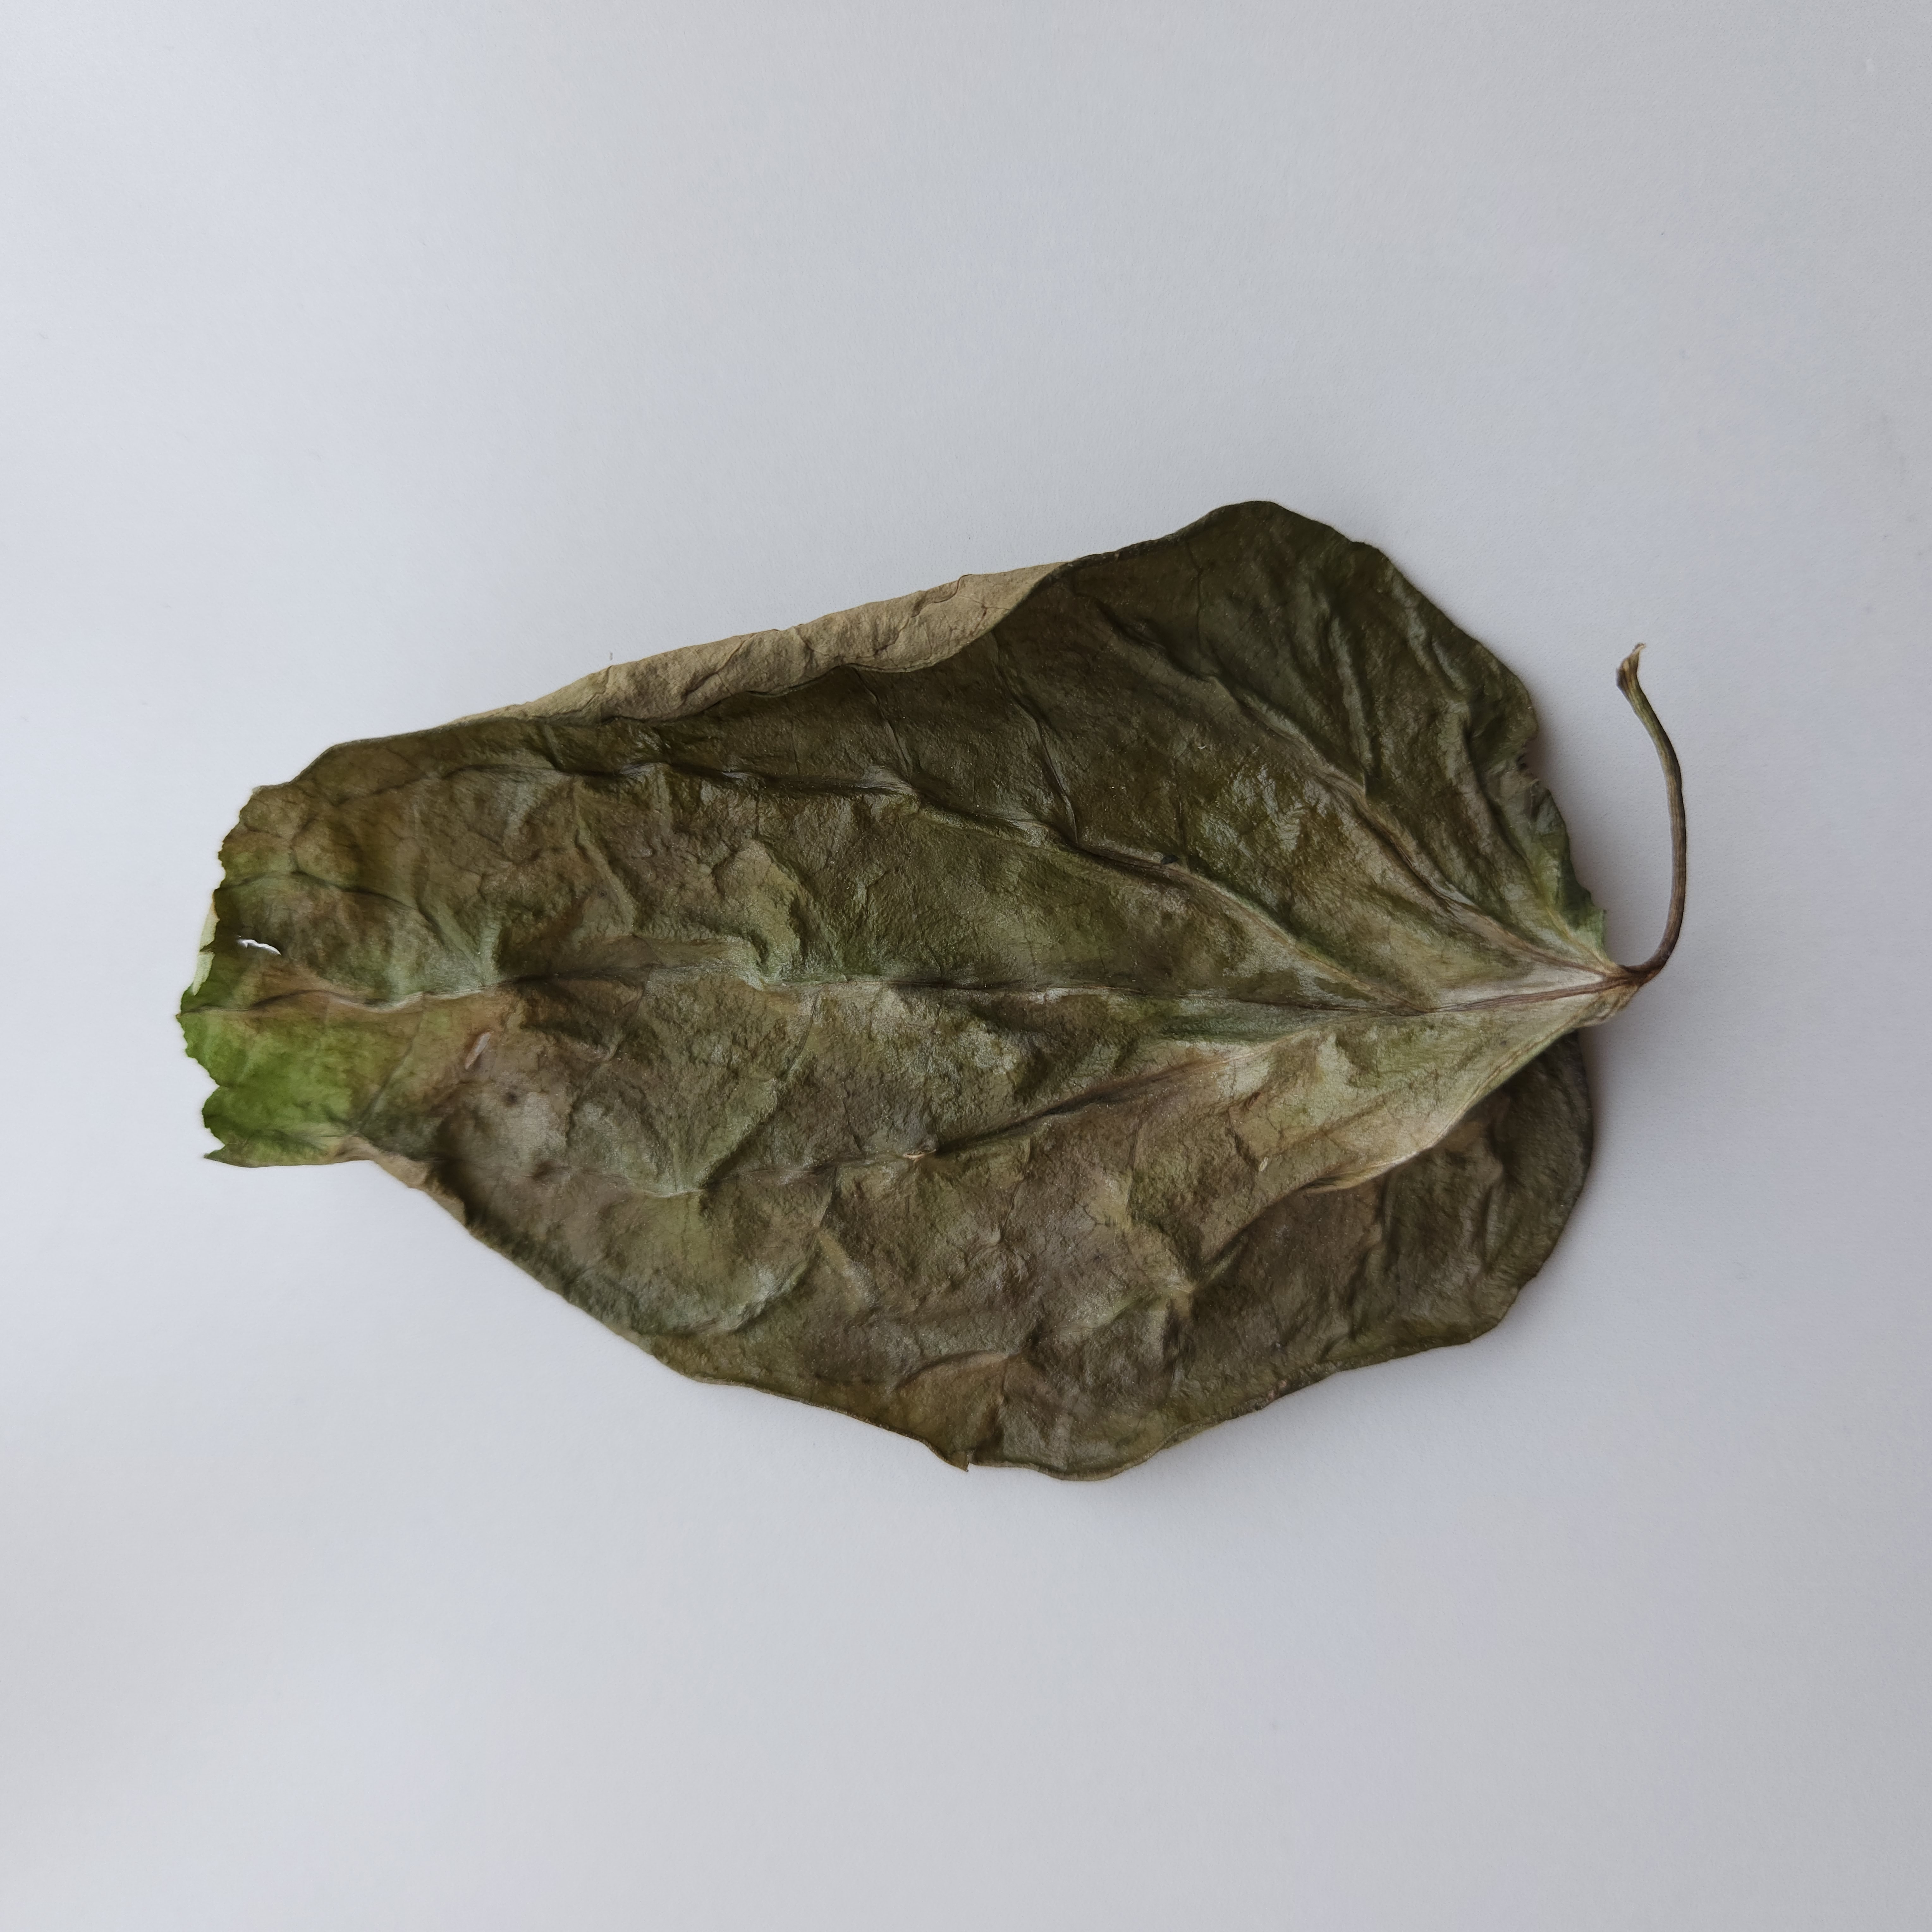
Label: Dried